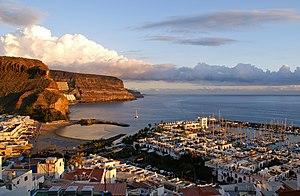
Grande Canarie, en espagnol Gran Canaria, est une île d'Espagne située dans l'océan Atlantique et faisant partie des îles Canaries. Deuxième île la plus peuplée de cet archipel après Tenerife, Grande Canarie est parfois comparée à un continent en miniature en raison de la diversité de ses paysages et de ses climats. Grande Canarie avec une superficie de 1 560 kilomètres carrés et une altitude maximum de 1 956 m avec le pic de las Nieves, est la troisième plus grande île de l'archipel en étendue et en altitude.